Statue of Peter Jansen Wessel Tordenskiold, Copenhagen

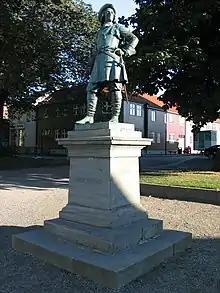
The statue in Trondheim, erected in 1876

Another bronze casting of Bissen's statue was erected in the Norwegian city of Trondheim, Tordenskiold's birthplace, in 1876.